Question: Please indicate a possible affordance area of the sit_on_bench that can be used for sitting on
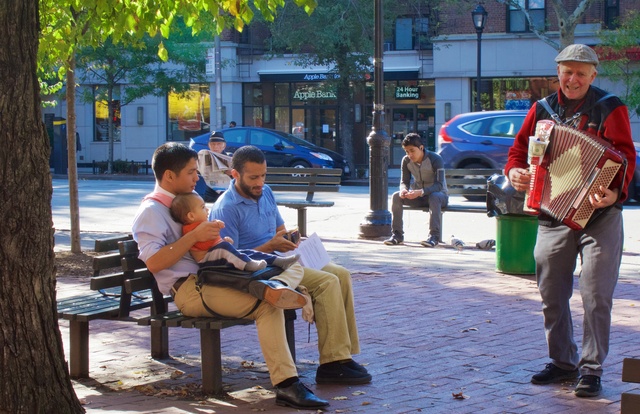
Answer: [185.995, 192.088, 333.054, 204.441]